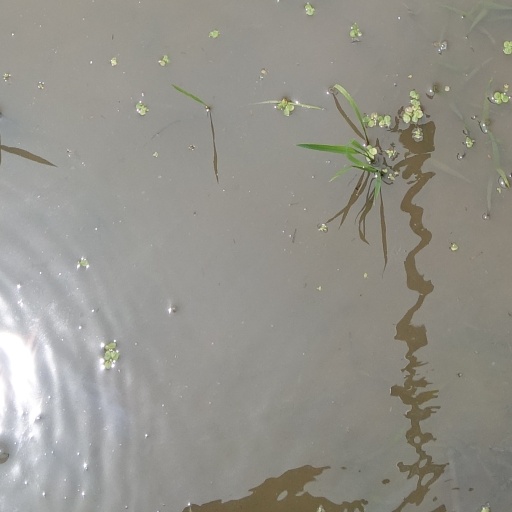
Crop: rice